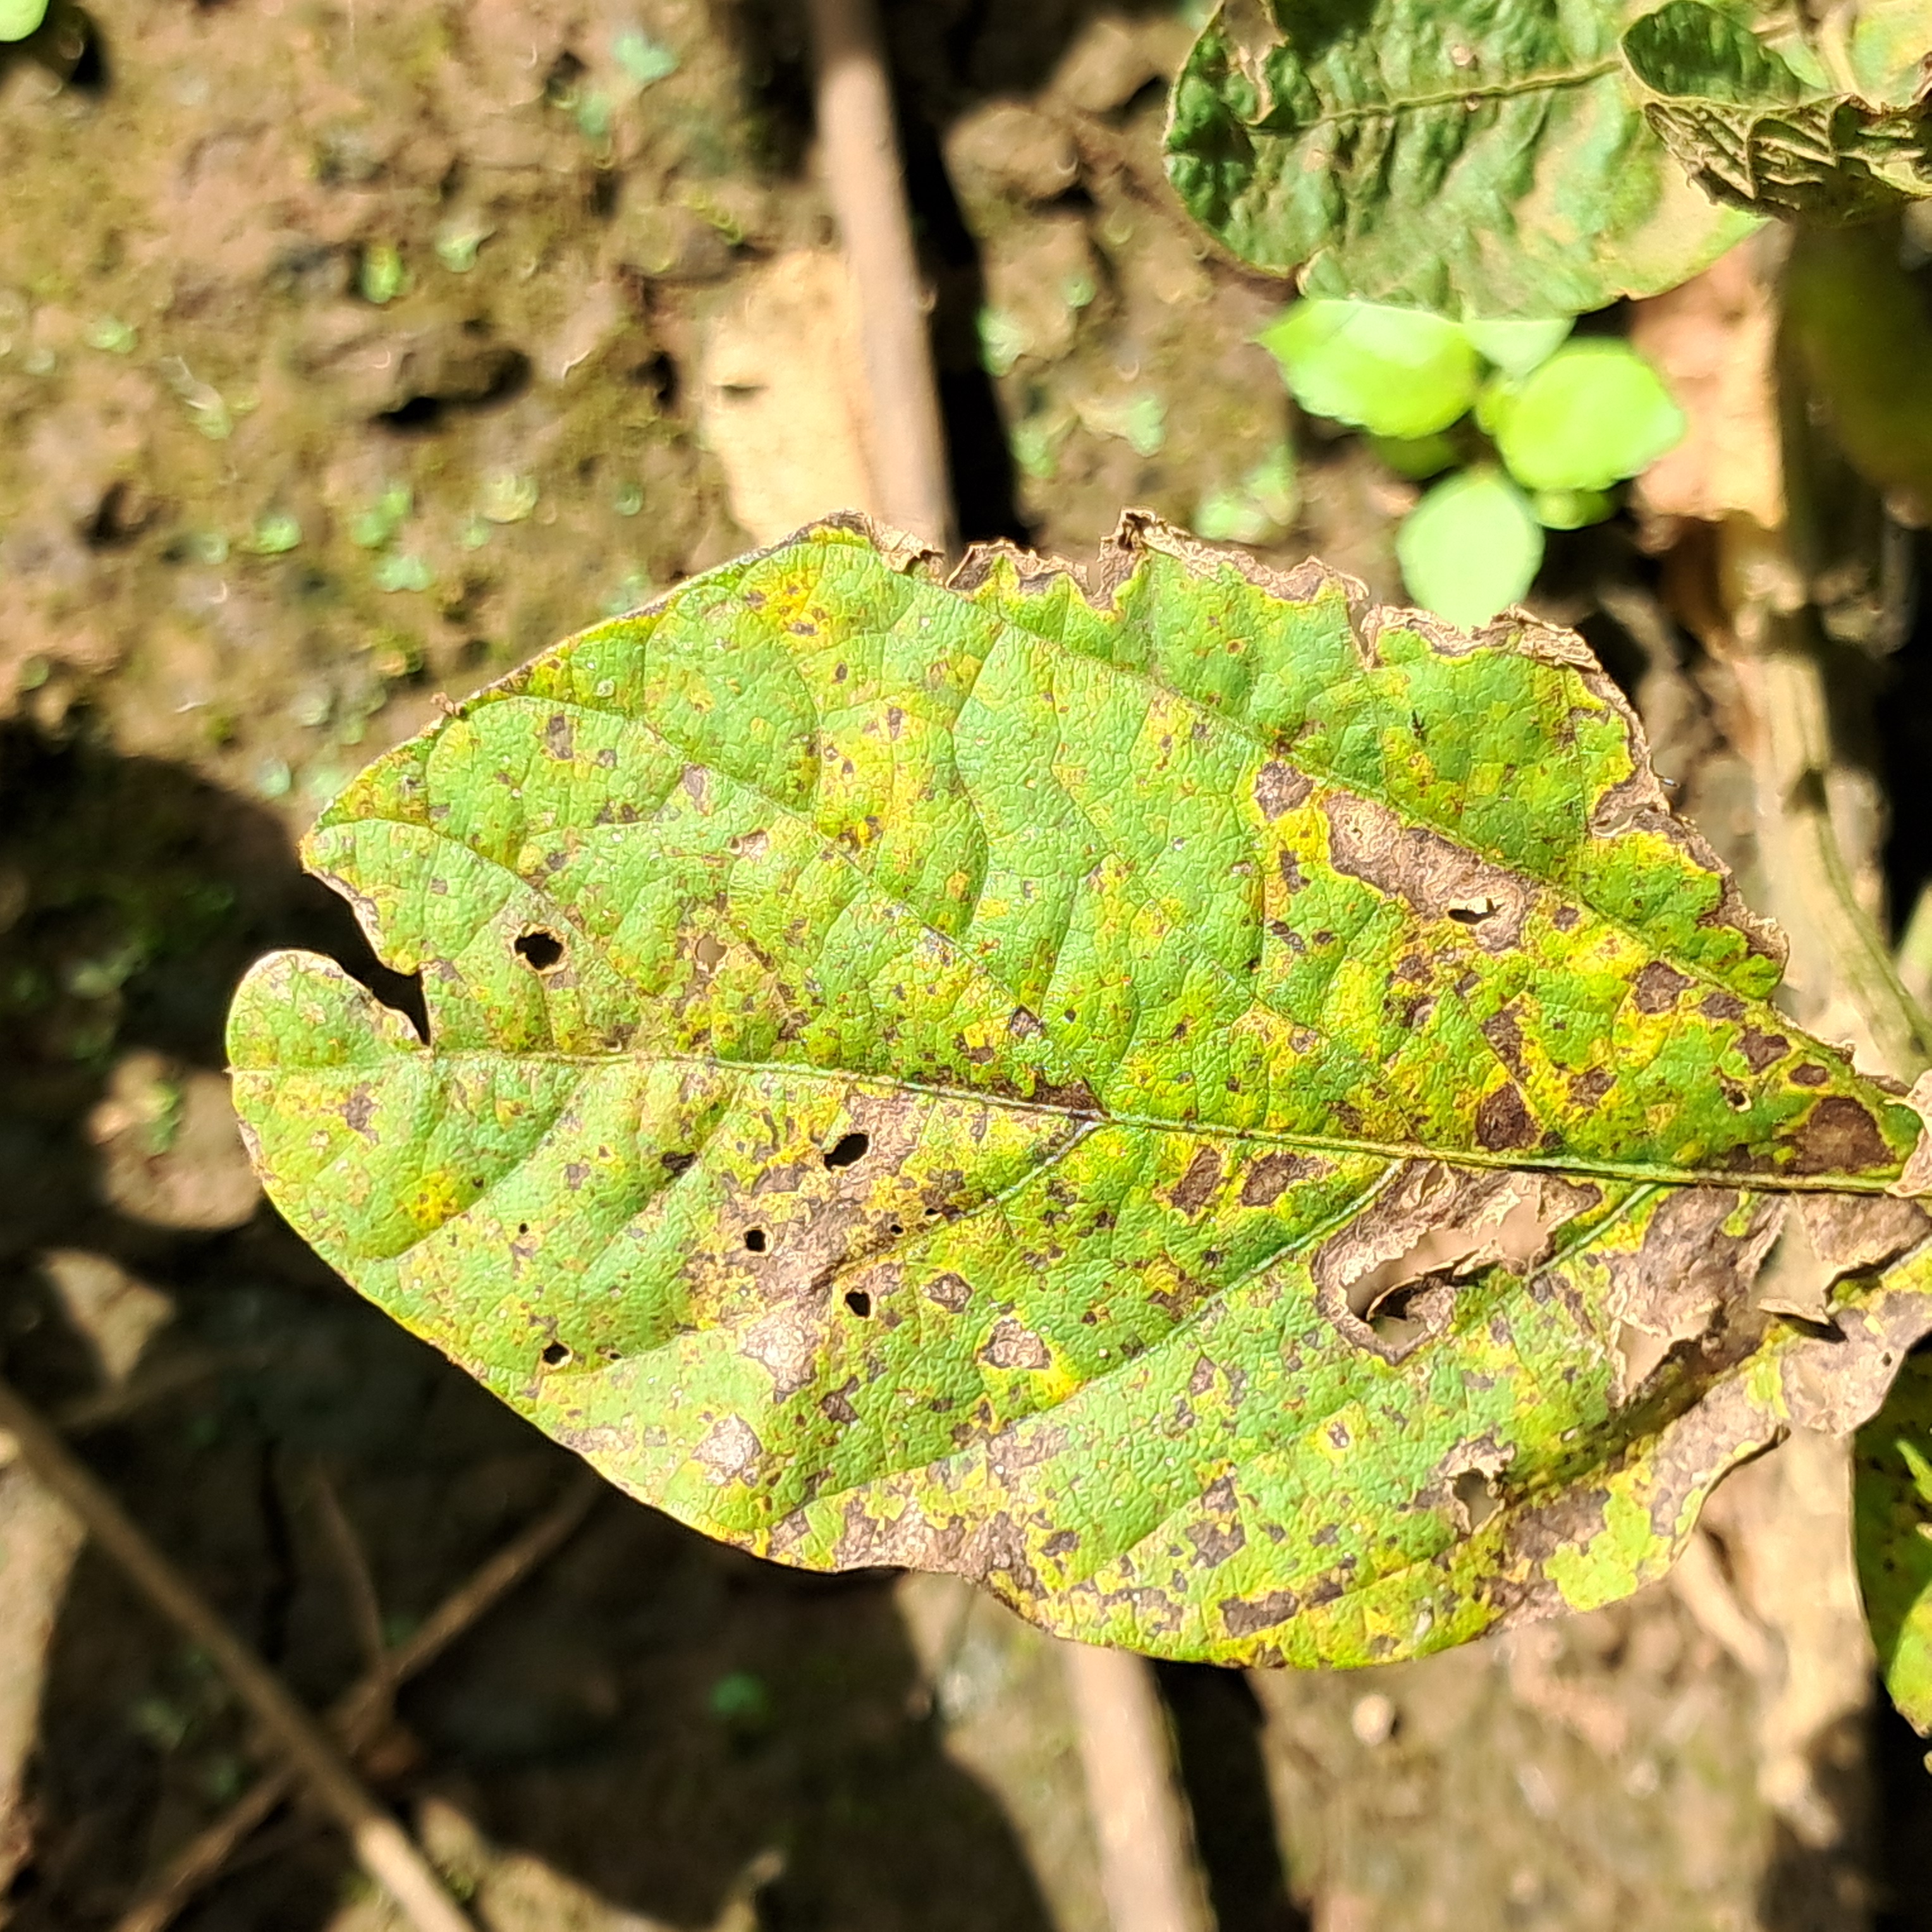
Label: Rust